Kal Online

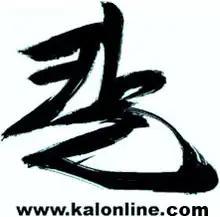

Kal Online is an MMORPG created by the Korean company Inixsoft in February 2004. The player is given a choice of characters of different classes, their appearance customisable. The player can customize various attributes of their character as they progress throughout the game.